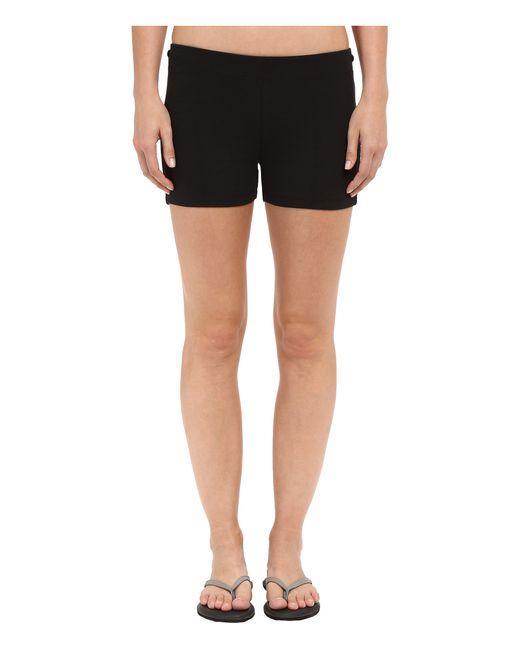
Woods Maxwell Stretch-Shorts für Damen in Schwarz